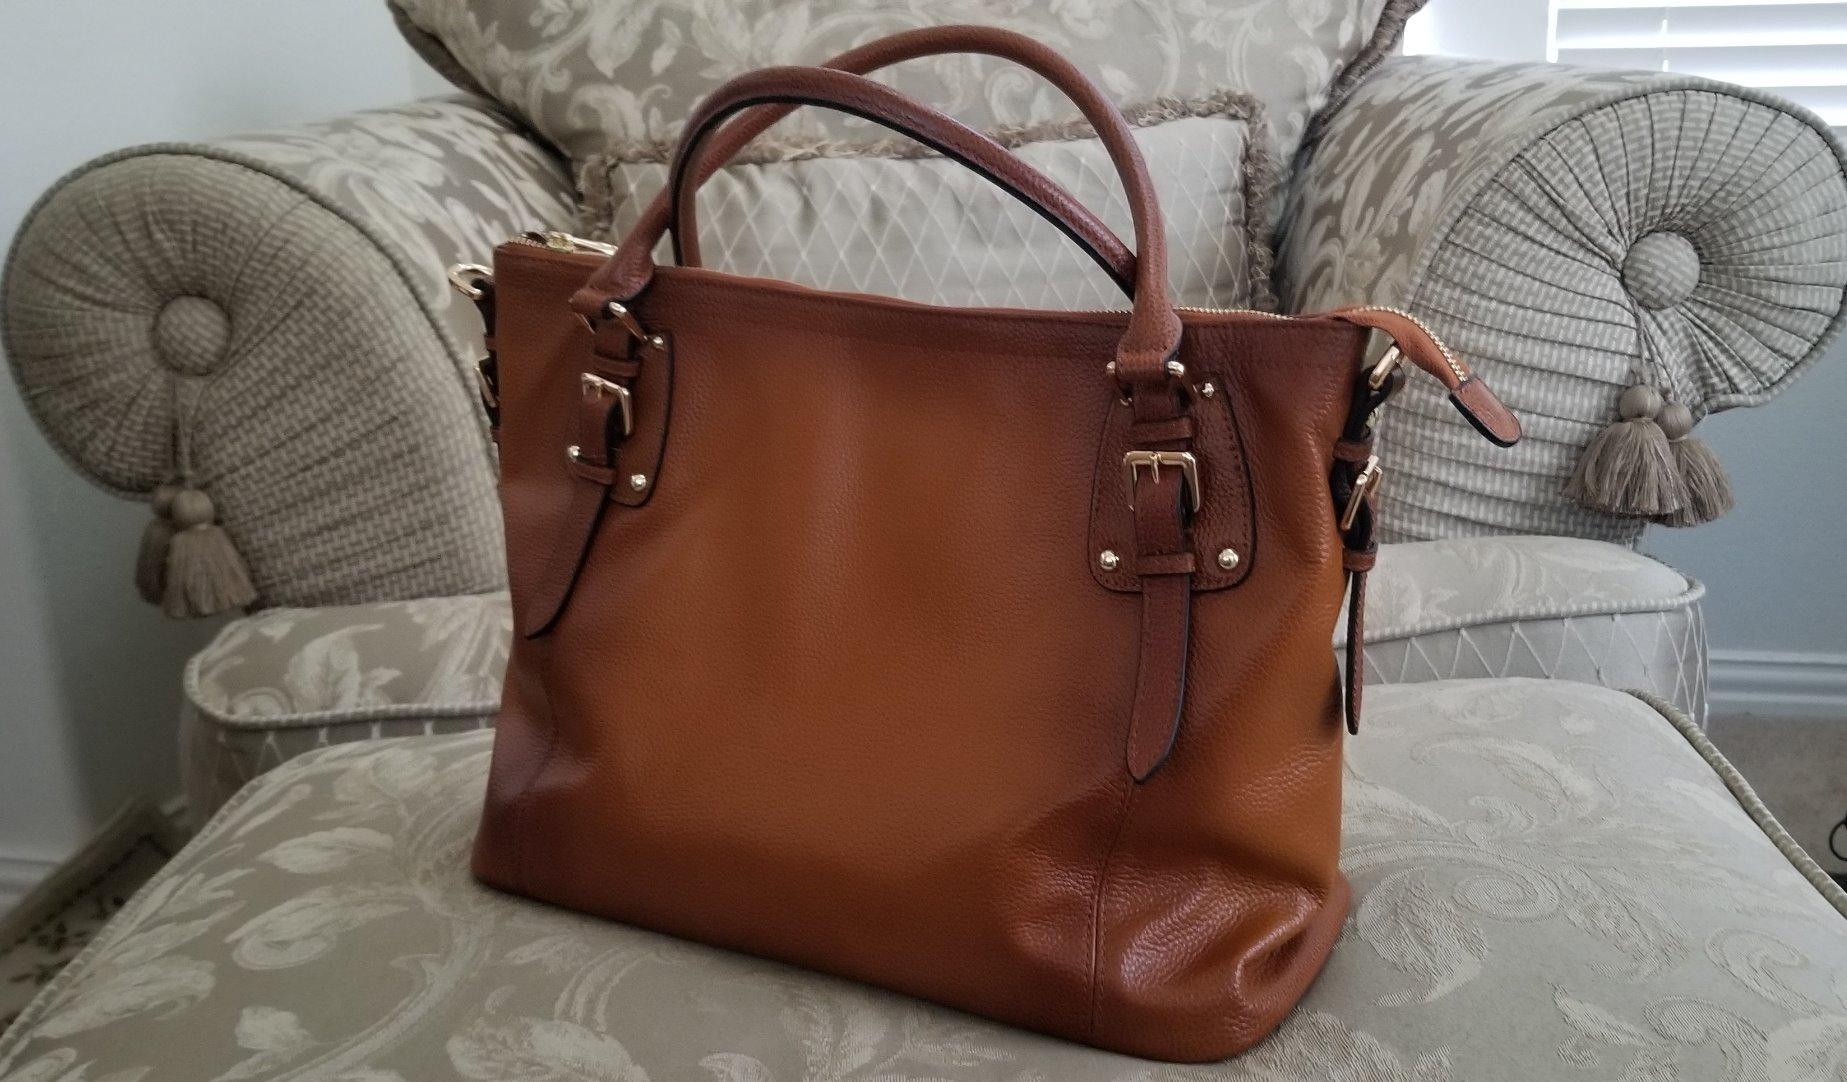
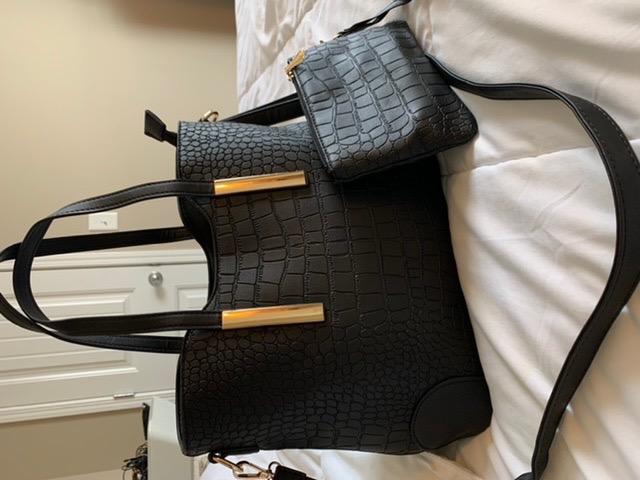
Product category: accessories_handbag
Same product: no